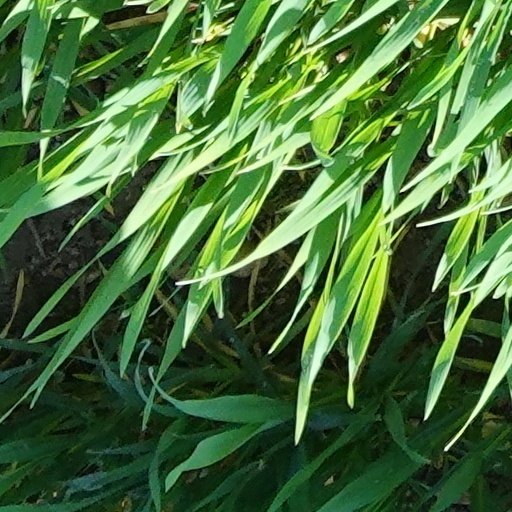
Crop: wheat